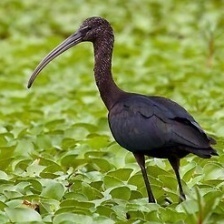
Species: GLOSSY IBIS
Scientific name: PLEGADIS FALCINELLUS